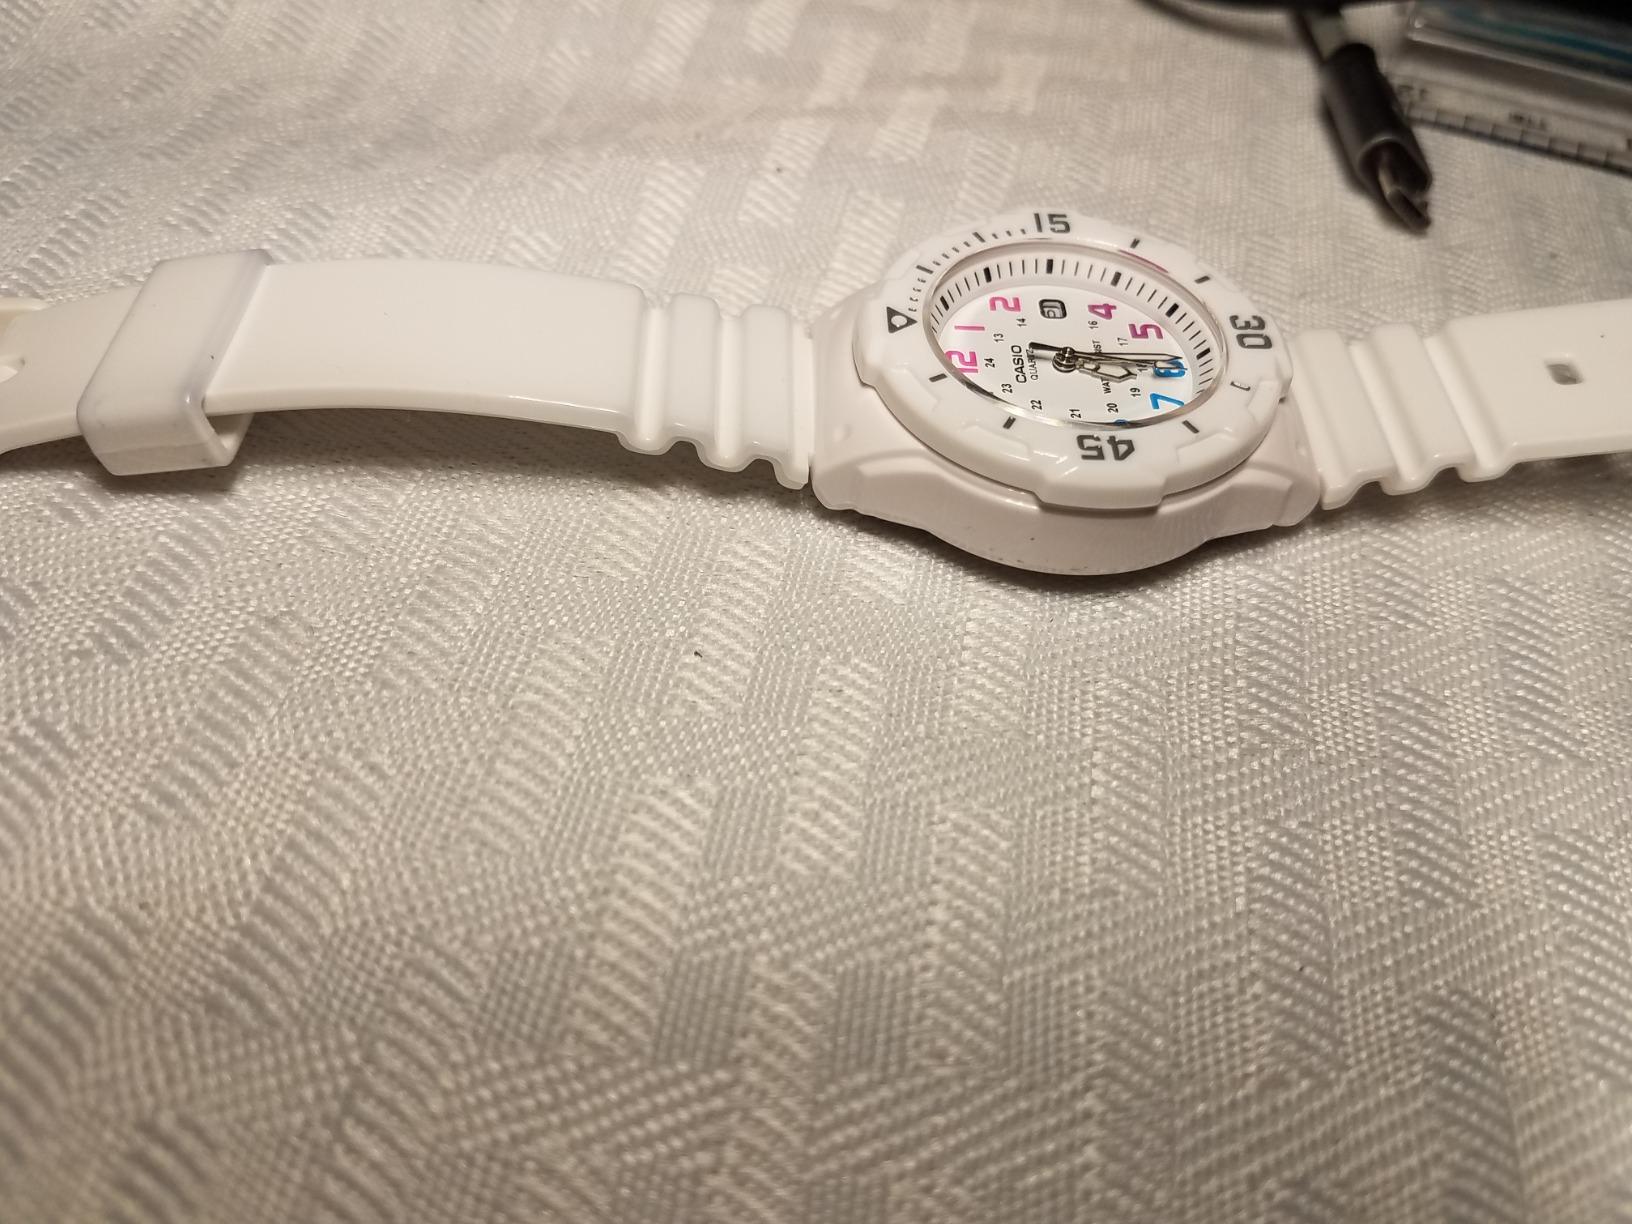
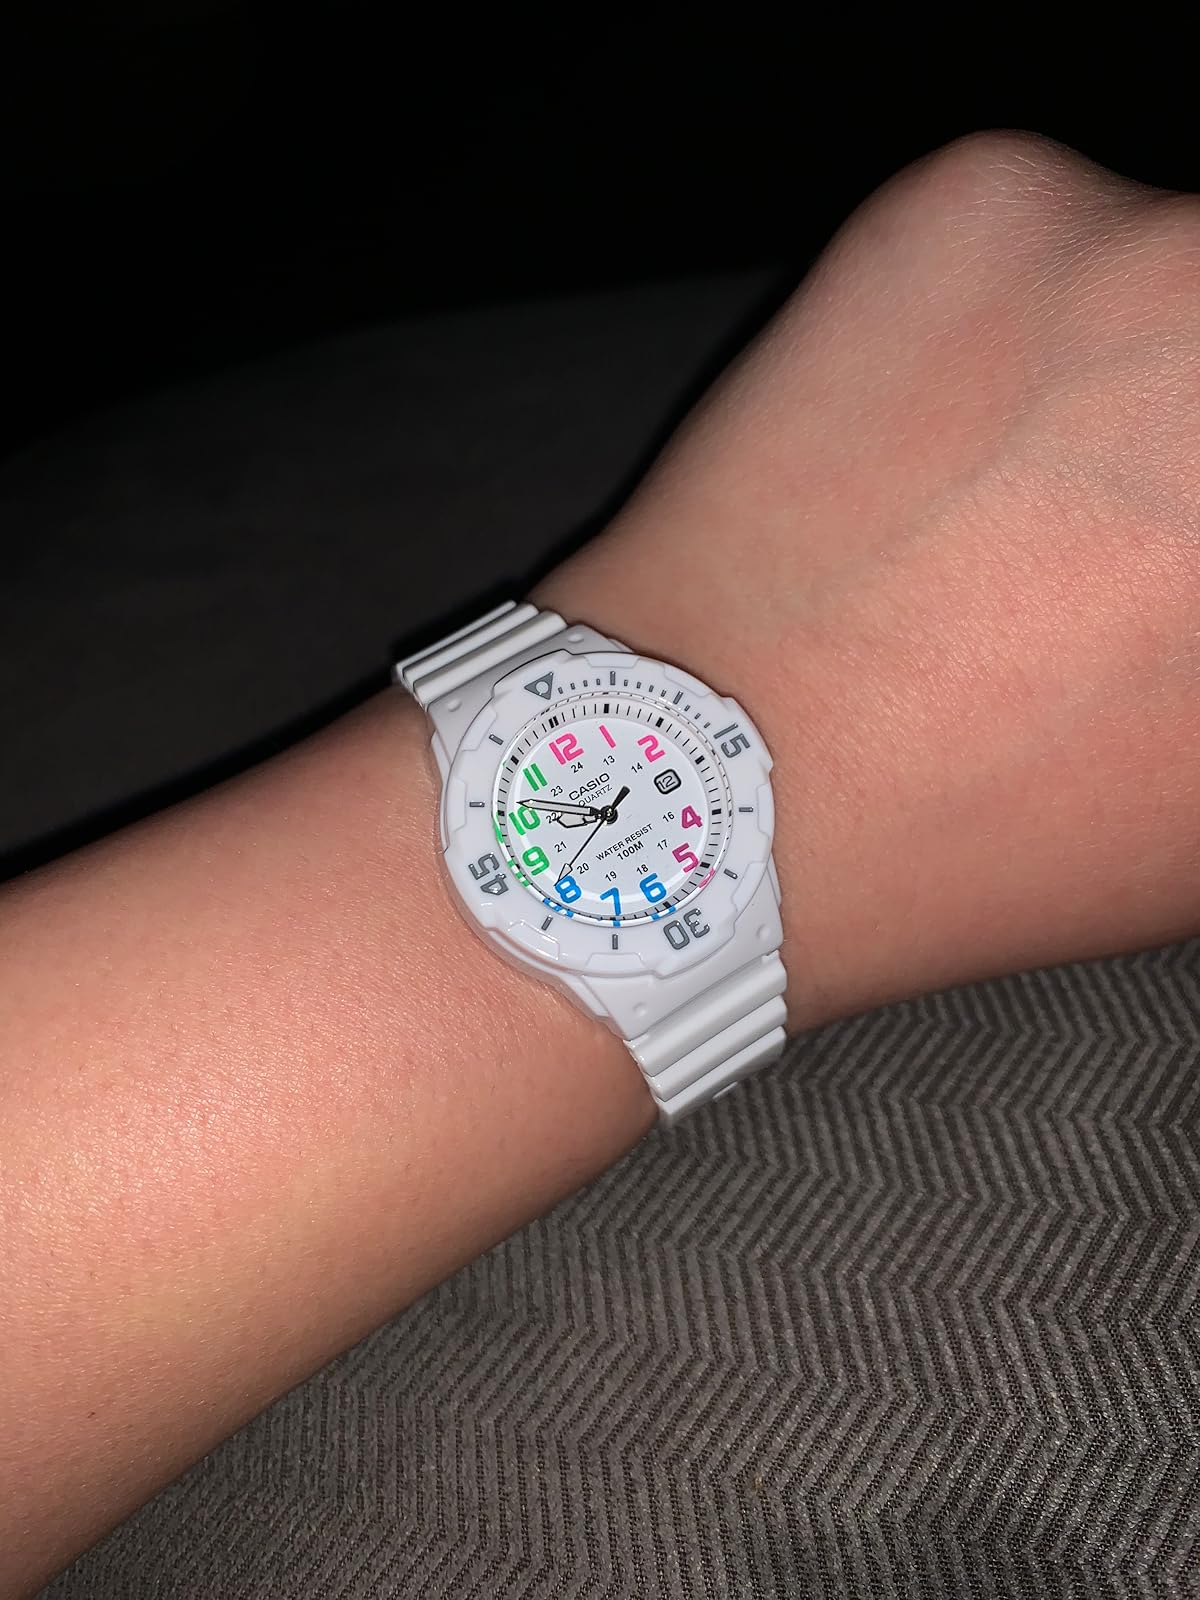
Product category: accessories_watch
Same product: yes